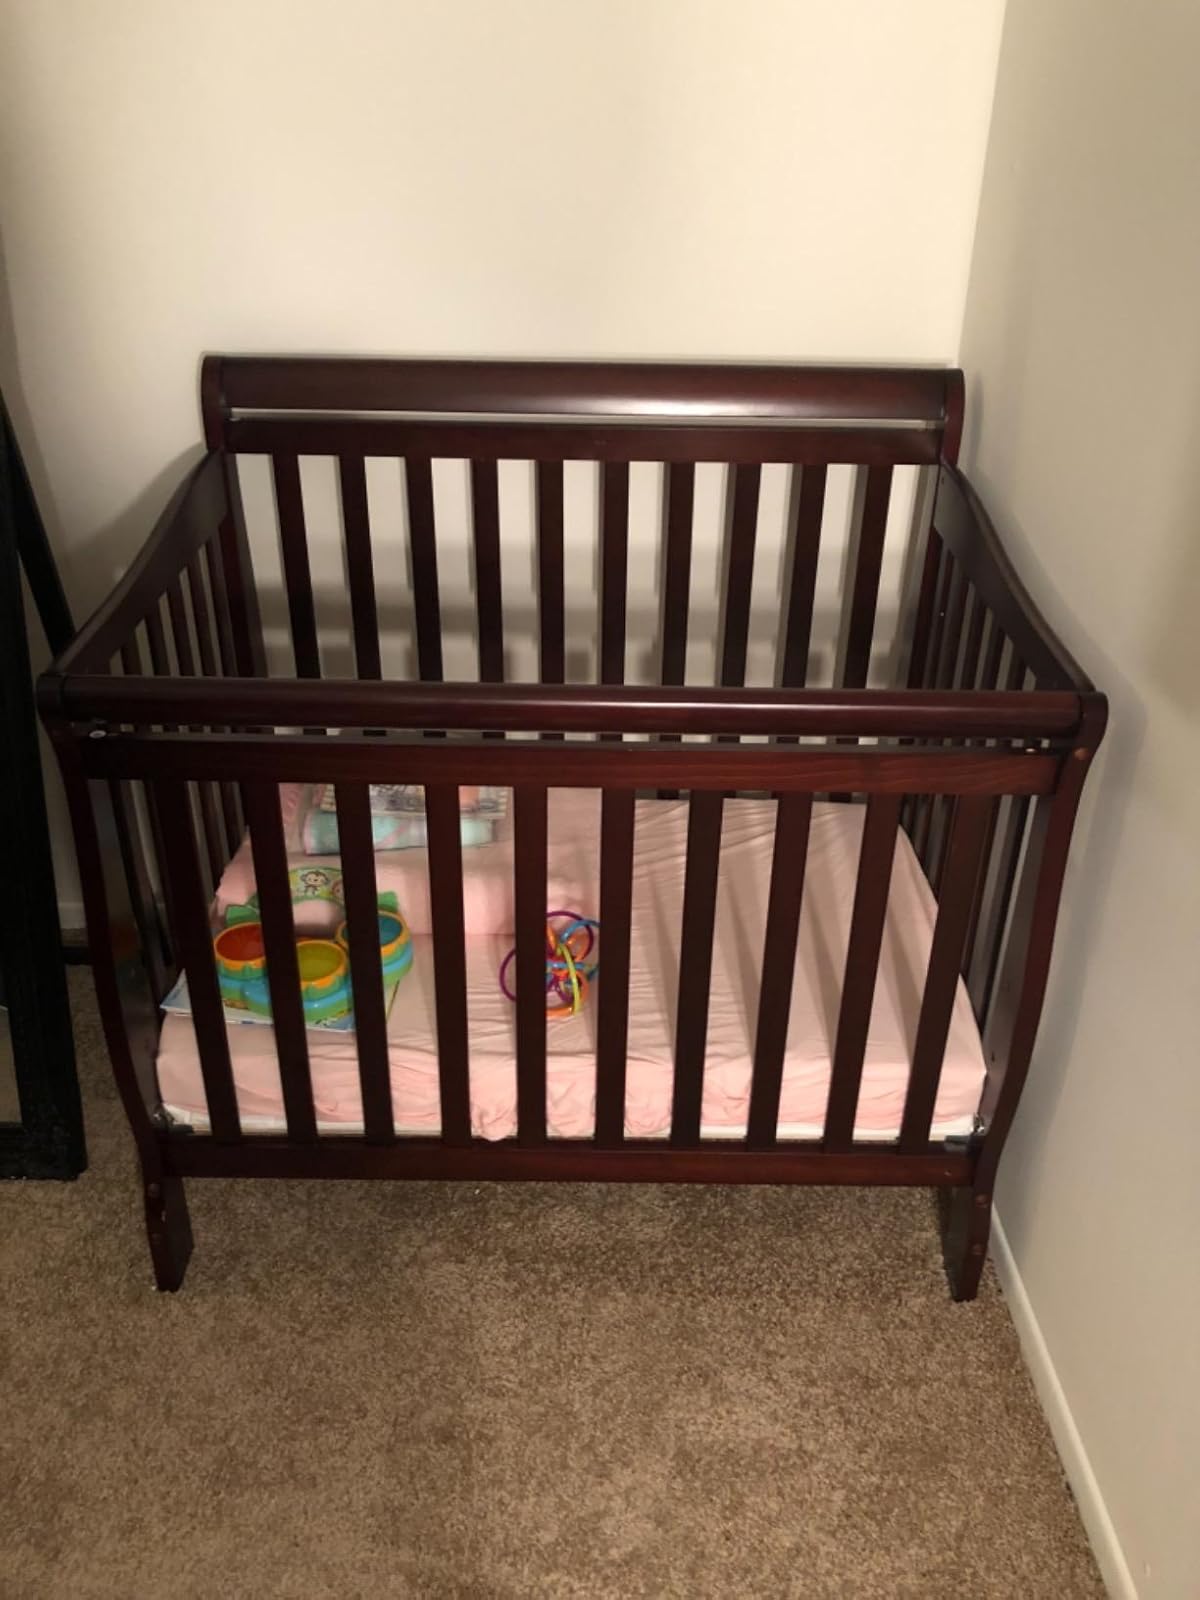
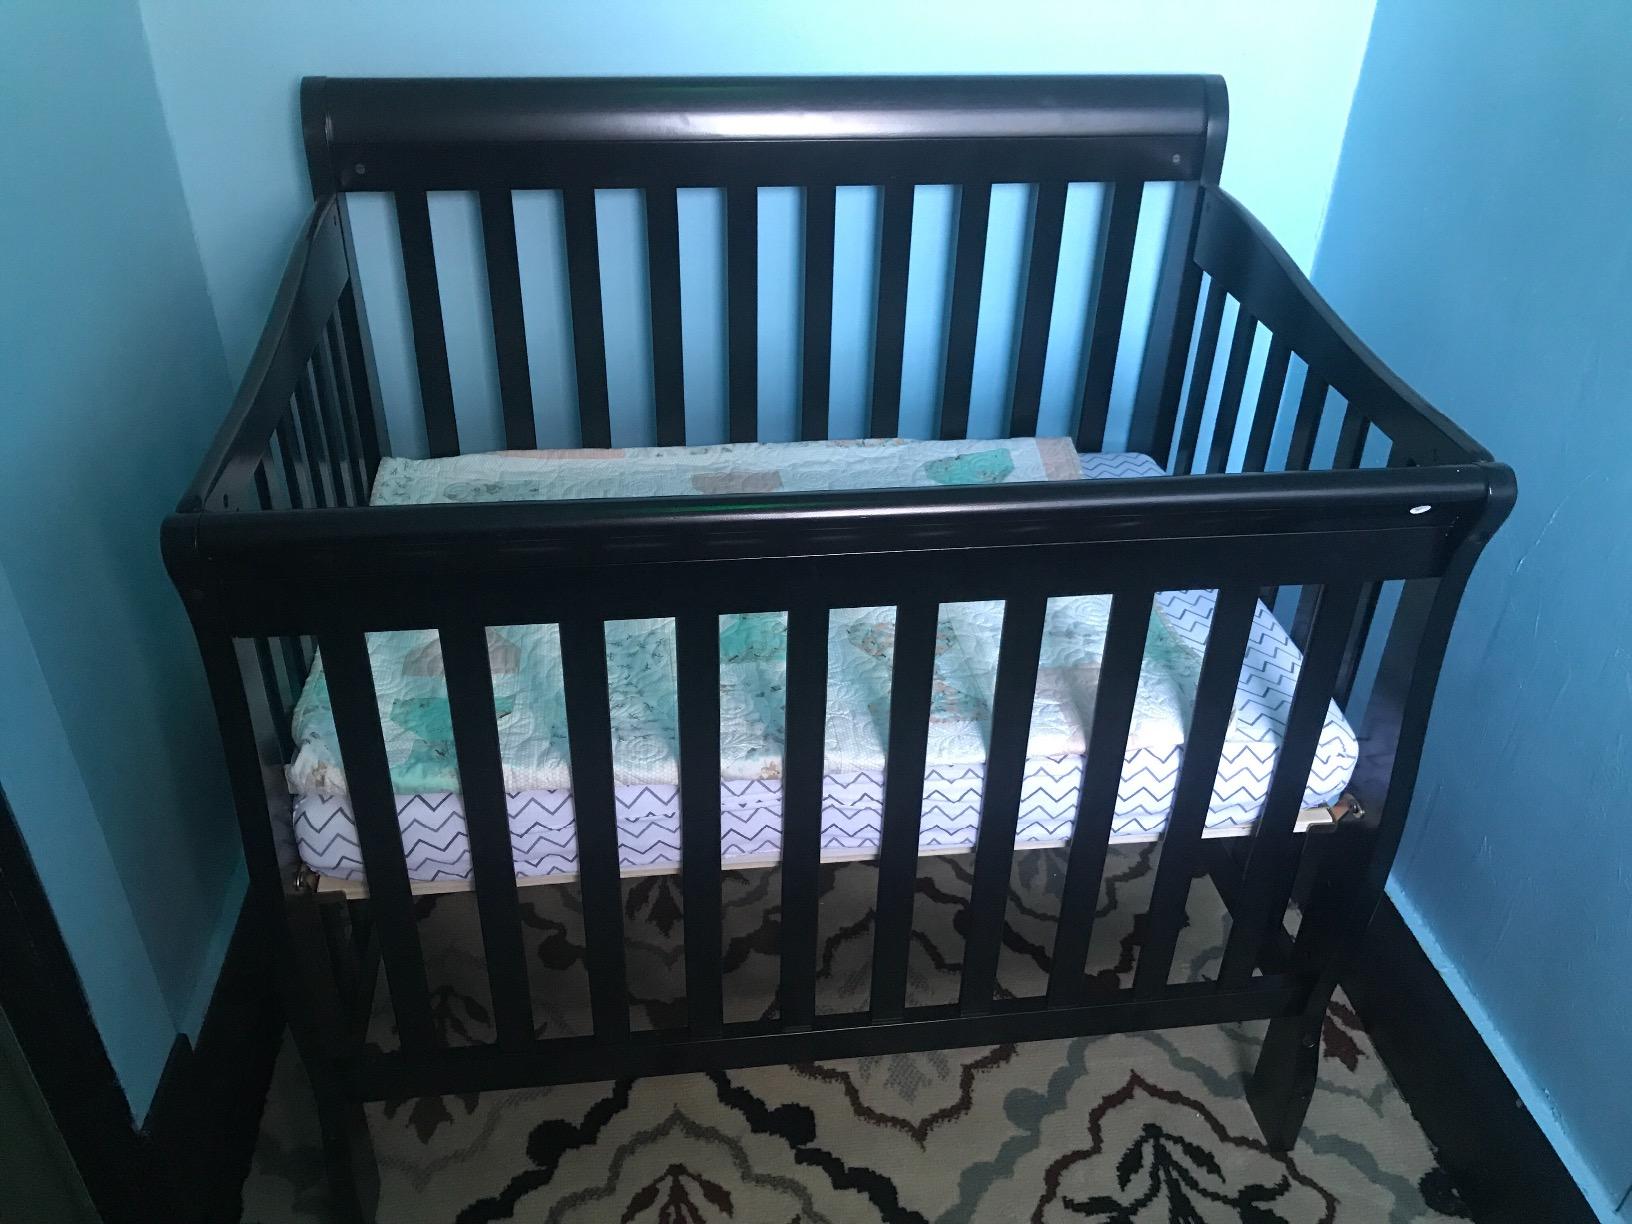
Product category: products_crib
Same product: no